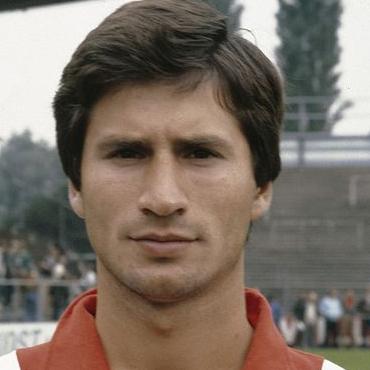
Age: 21